Her Husband's Secretary

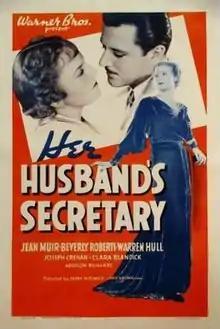
Theatrical release poster

Her Husband's Secretary is a 1937 American drama film directed by Frank McDonald and written by Lillie Hayward. The film stars Jean Muir, Beverly Roberts, Warren Hull, Joseph Crehan, Clara Blandick and Addison Richards. The film was released by Warner Bros. on February 26, 1937.